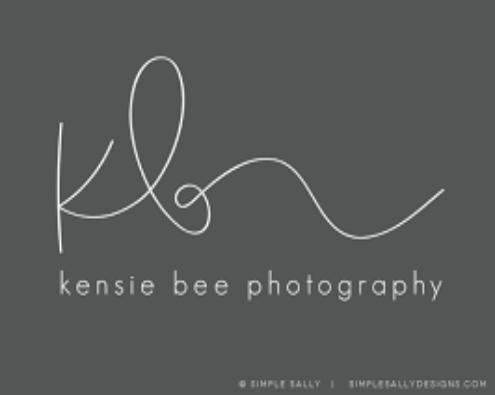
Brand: kensie
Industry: Clothes